List of railway stations in North Rhine-Westphalia

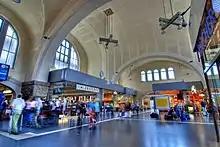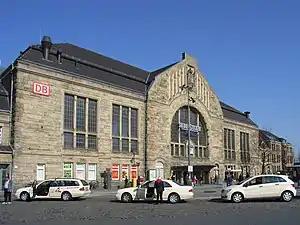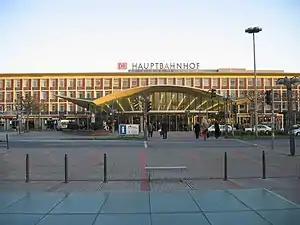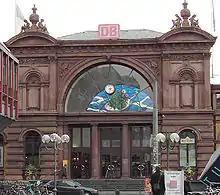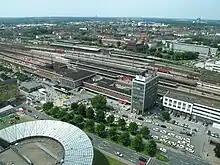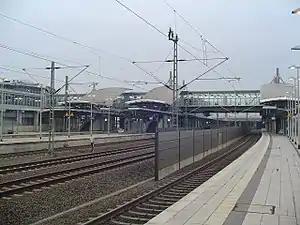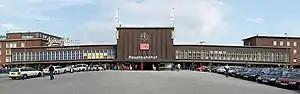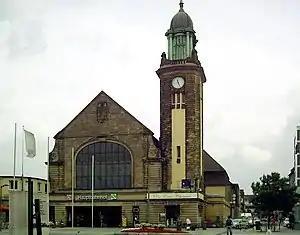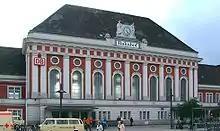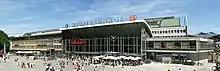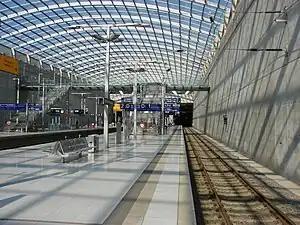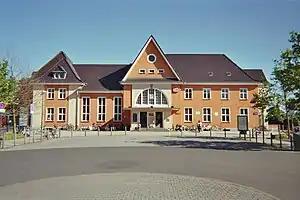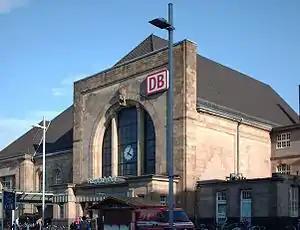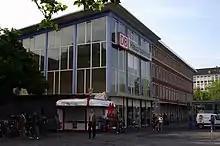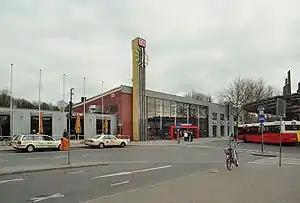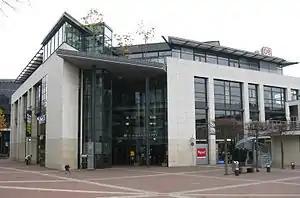
Interior of Aachen Hauptbahnhof (central station) after the rebuilding
Bielefeld Hauptbahnhof
Bochum Hauptbahnhof, north façade
Bonn Hbf
Dortmund Hbf from the RWE tower
Düsseldorf Airport
Duisburg Hbf
Hagen Hauptbahnhof
Hamm (Westfalen) station building
Forecourt and front face of Cologne Hauptbahnhof
Köln/Bonn Airport
Lünen Hauptbahnhof station building
Mönchengladbach Hbf
Münster Hbf
Recklinghausen Hauptbahnhof station building
Siegburg/Bonn station building
Western end of Wuppertal Hbf, the smallest city station in Germany
Vohwinkel railway station, Wuppertal

This list of railway stations in North Rhine-Westphalia includes the most important passenger stations operated by the Deutsche Bahn in North Rhine-Westphalia, based on the DB's railway station categories.